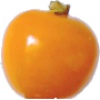
Label: Physalis 1